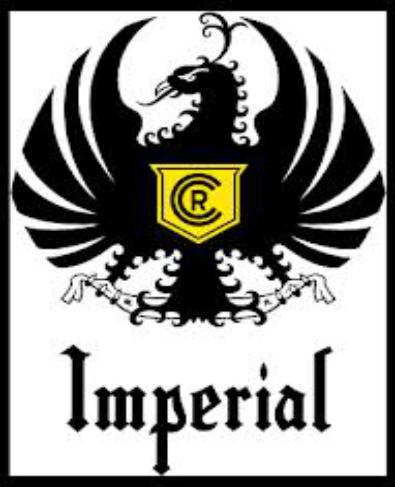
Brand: Imperial
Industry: Clothes